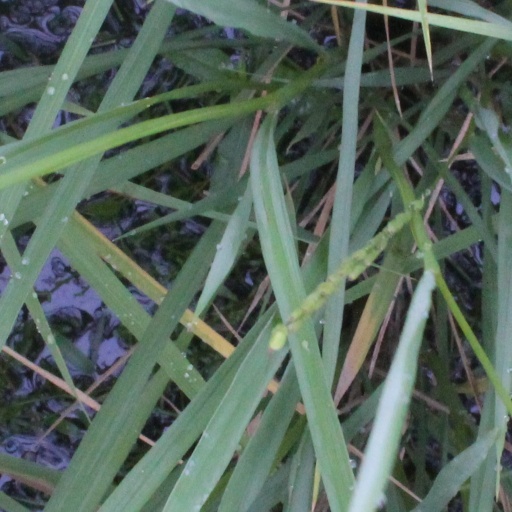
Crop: rice